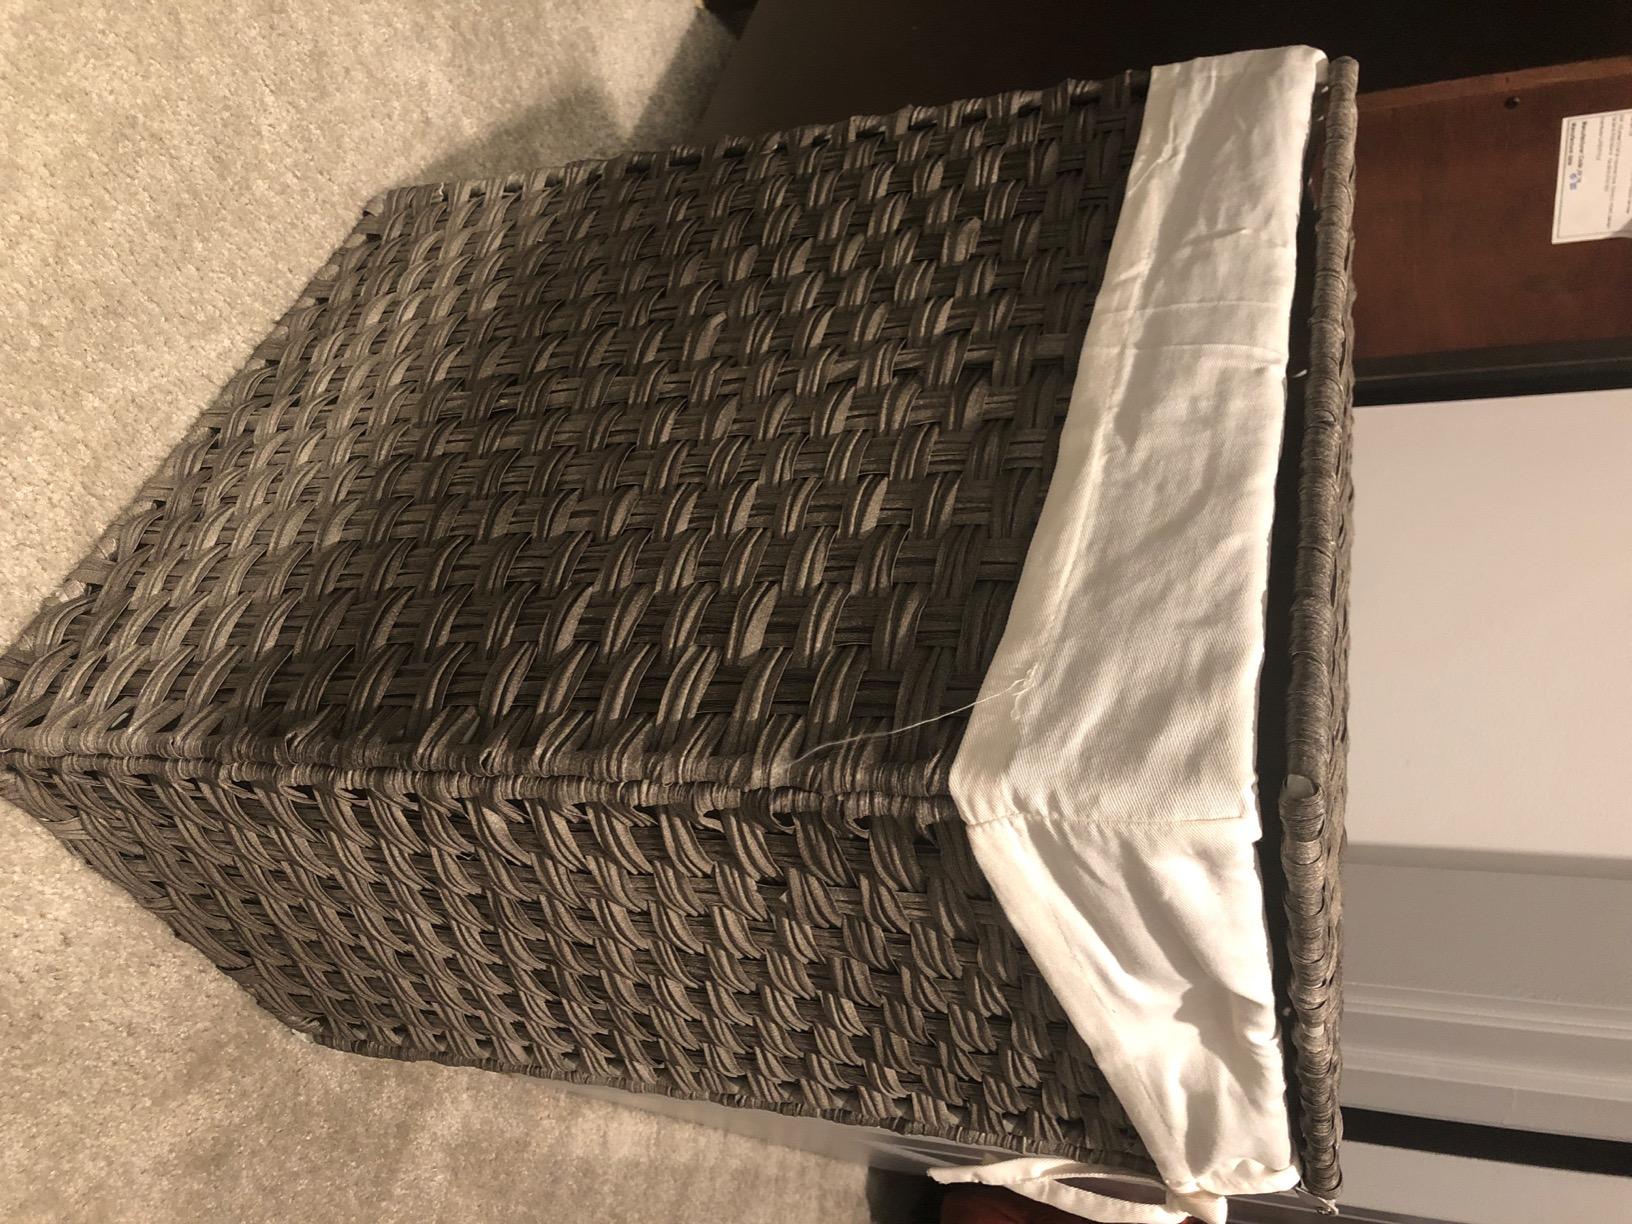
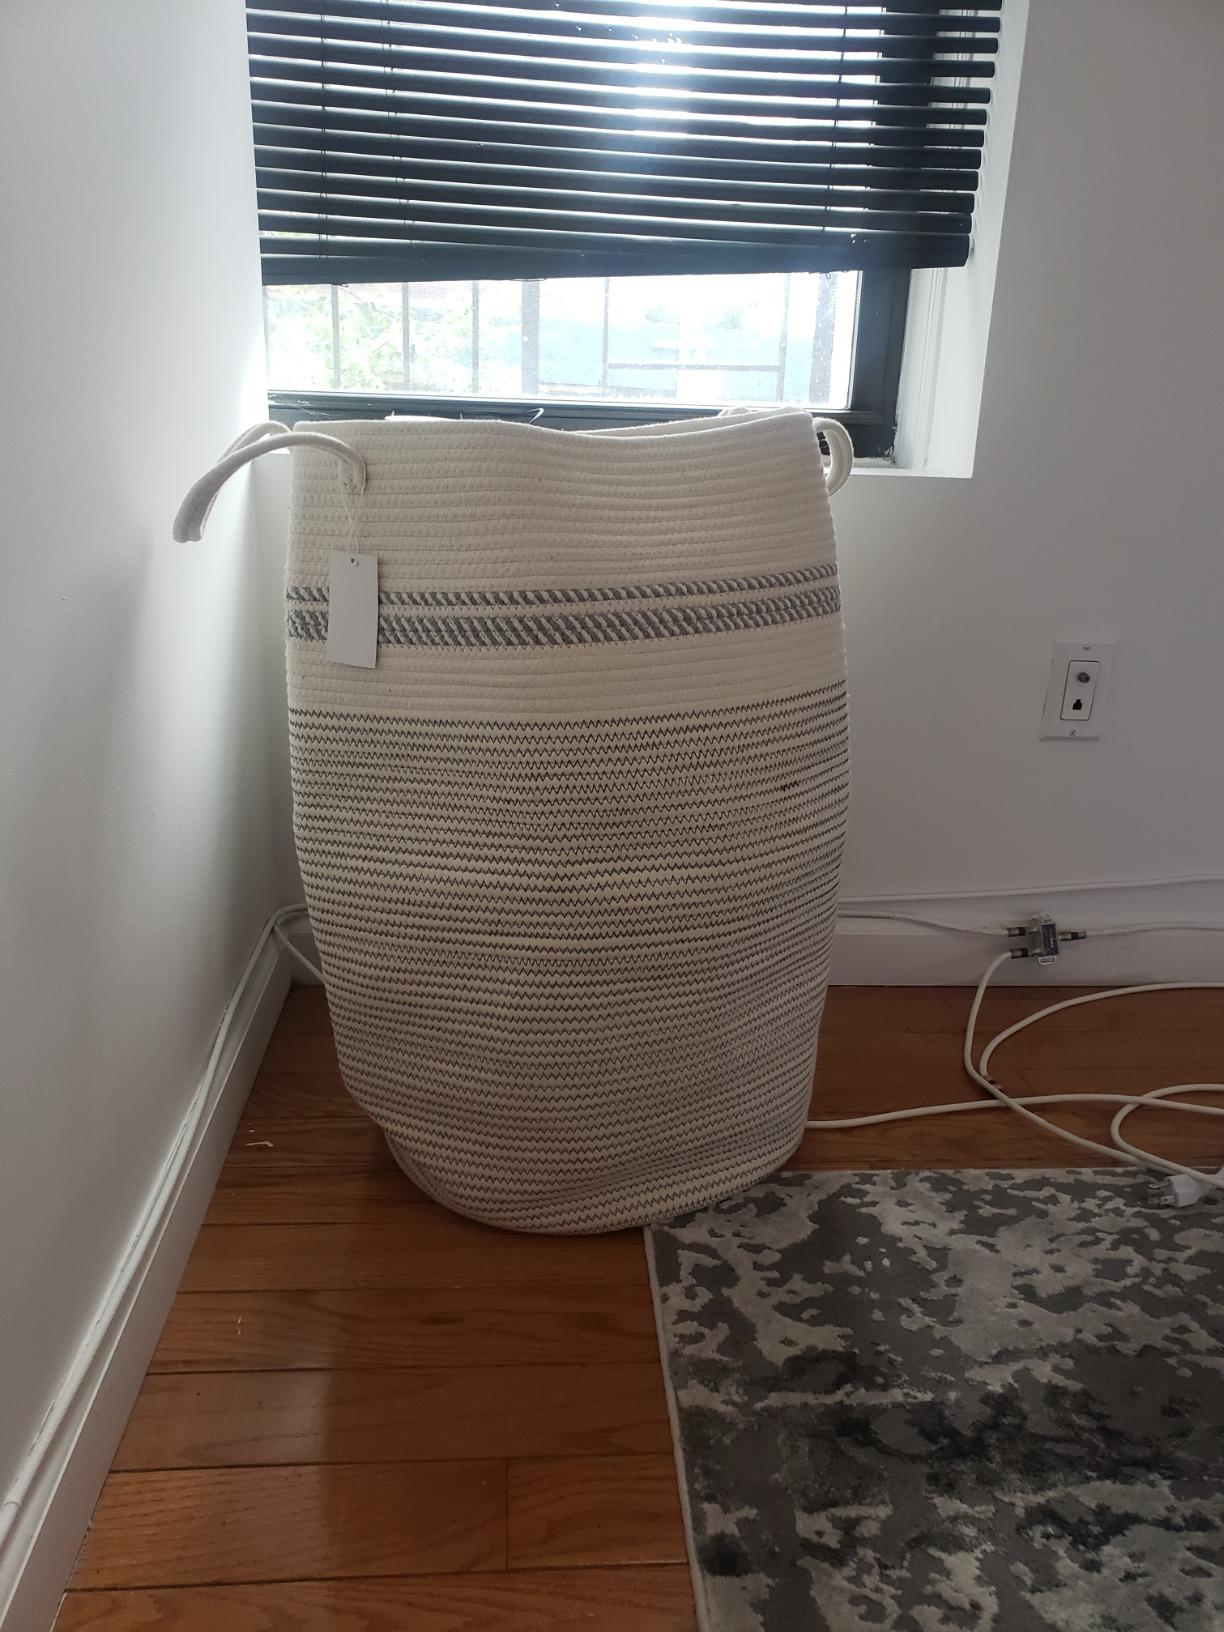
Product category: items_hamper
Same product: no